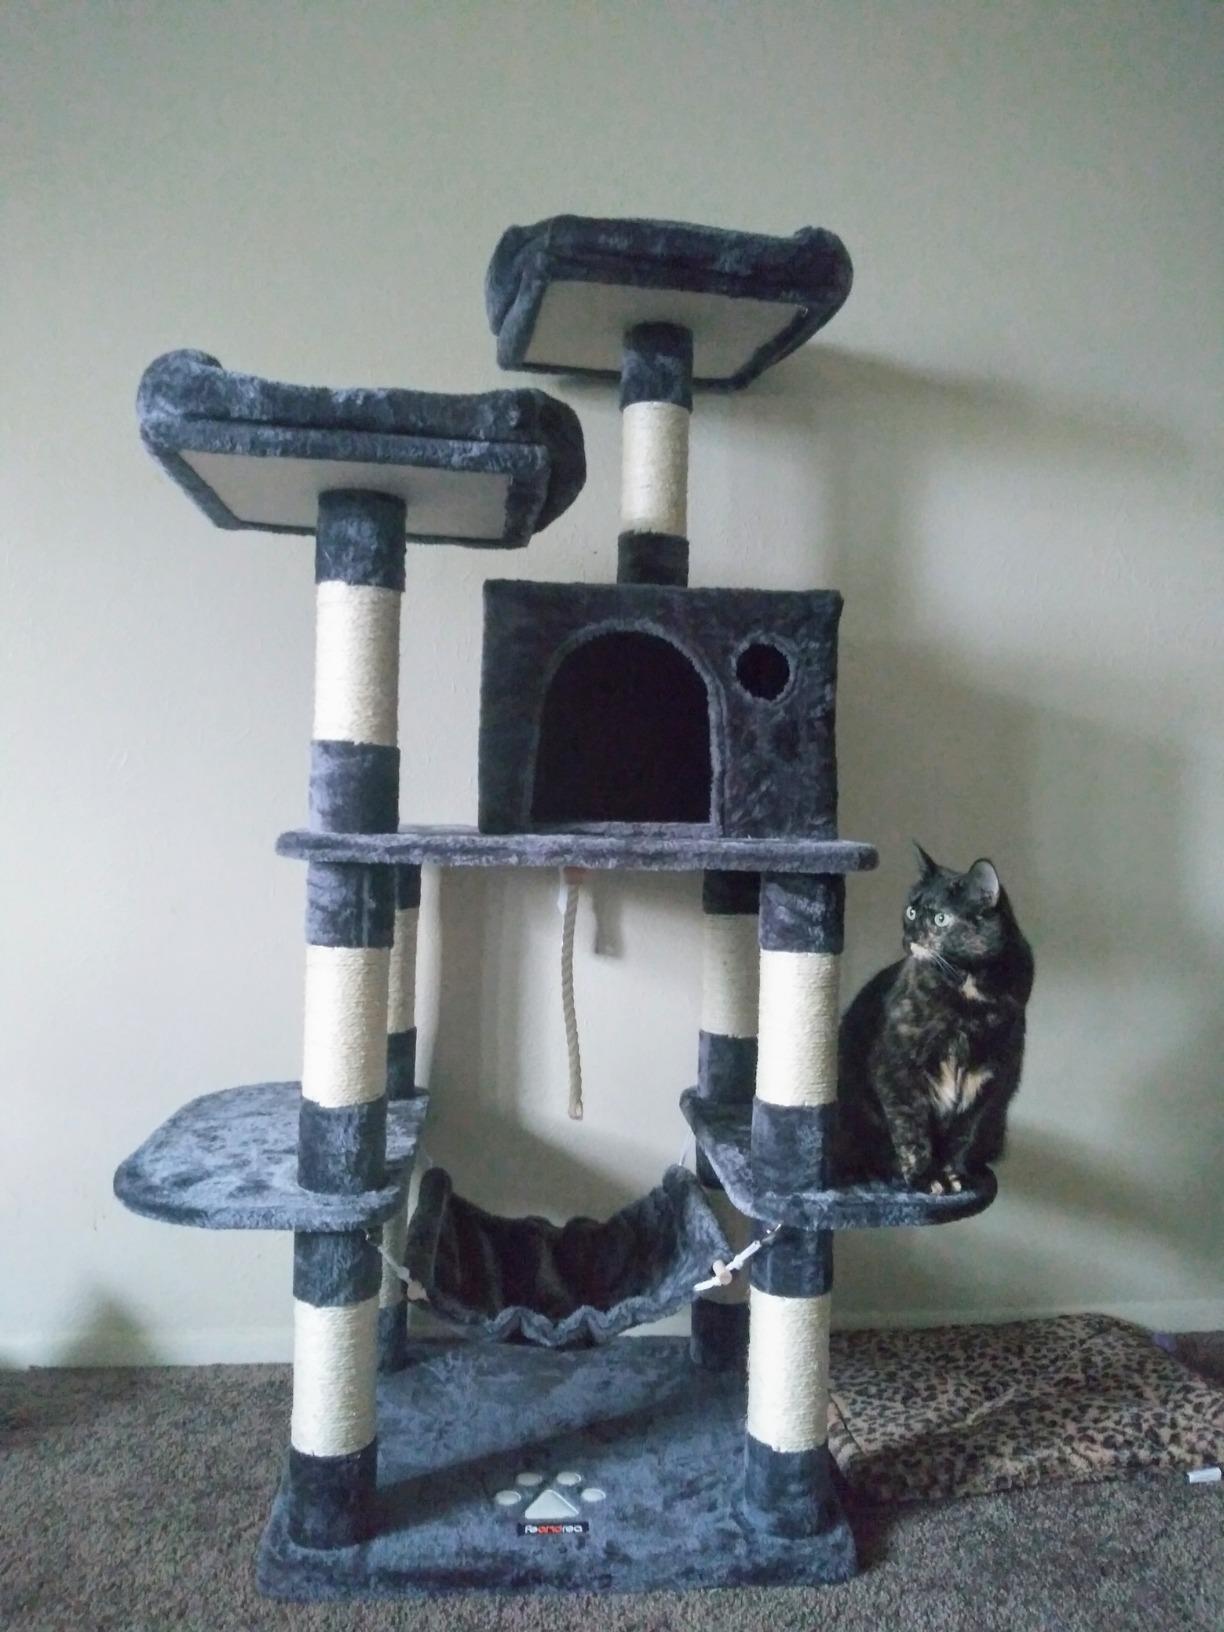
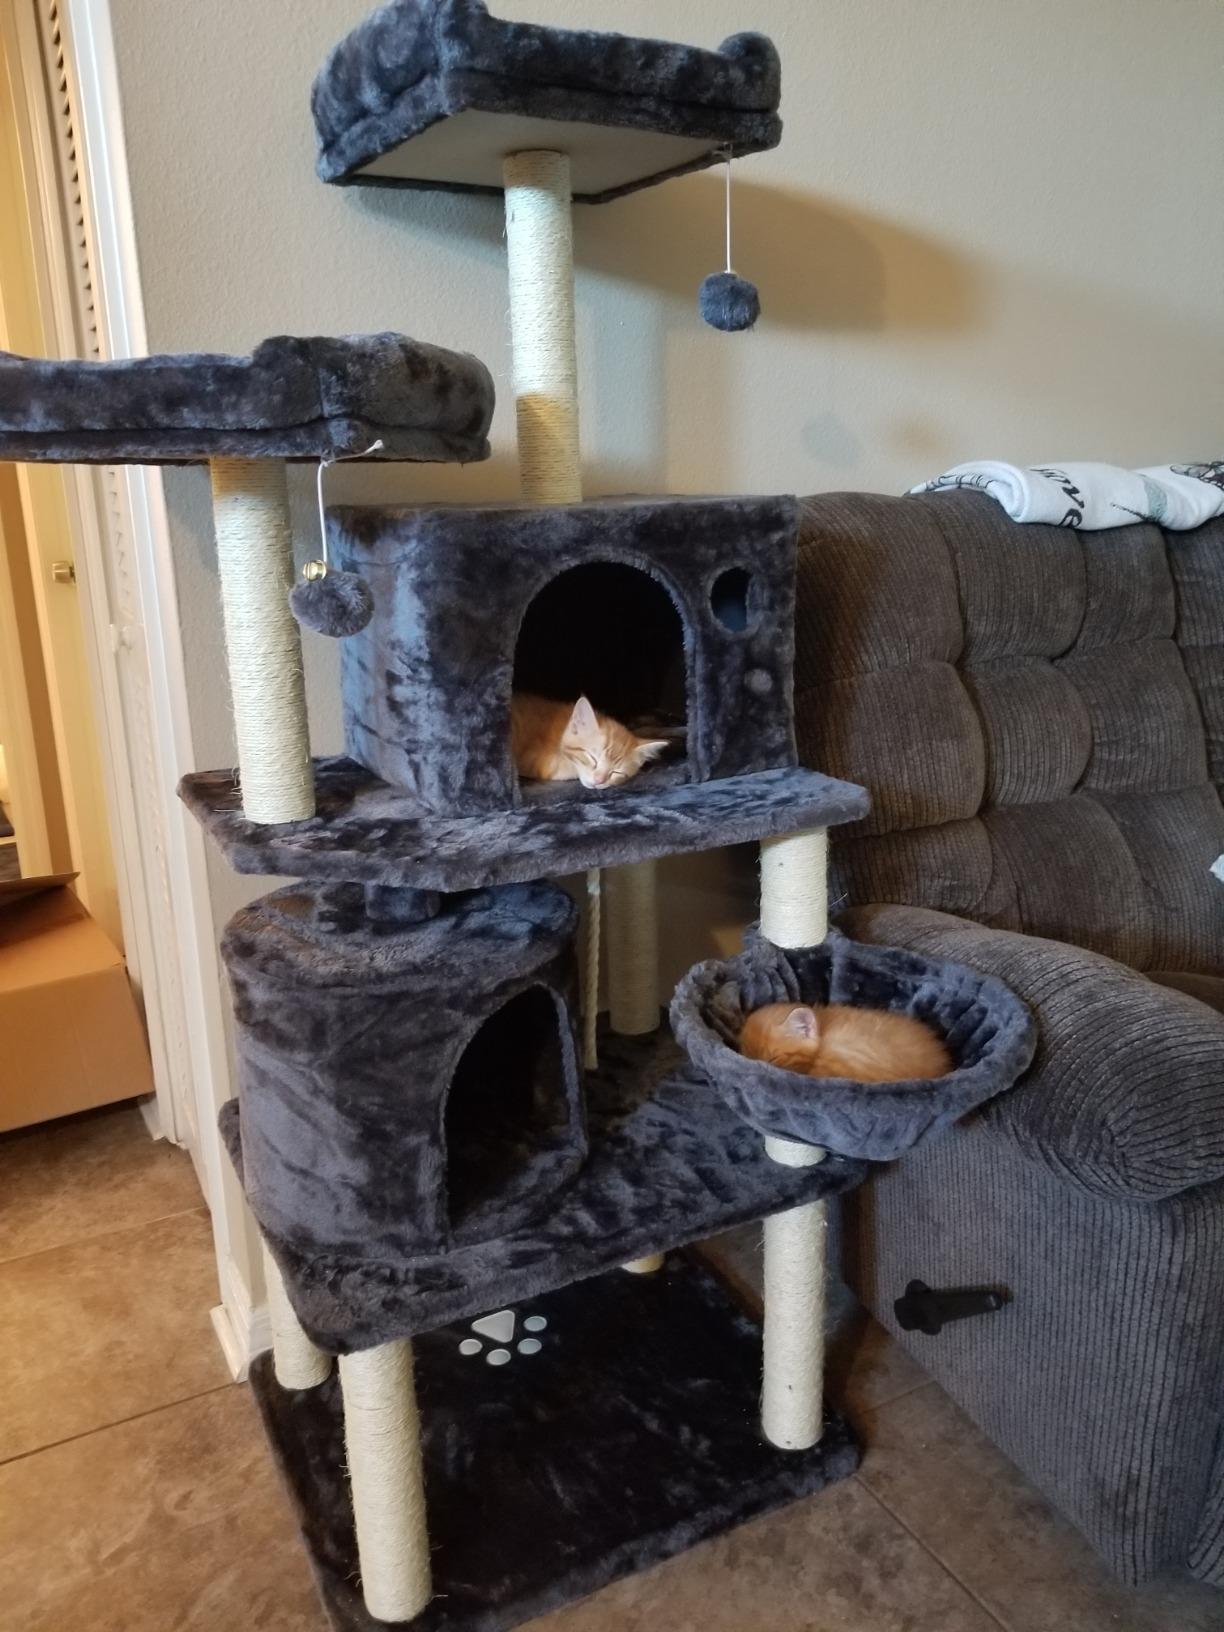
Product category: items_cat tree
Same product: no